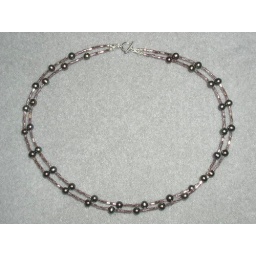
Black Freshwater pearls with sparkling glass spacers.  Looks so much better in person. Perfect with that little black dress. Sterling.